Late Ordovician mass extinction

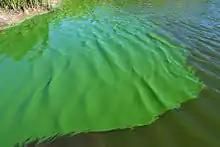
Cyanobacteria blooms after the Hirnantian glaciation likely caused the Hirnantian–Rhuddanian global anoxic event, the main factor behind the second extinction pulse.

The cause of the glaciation is heavily debated. The late Ordovician glaciation was preceded by a fall in atmospheric carbon dioxide (from 7,000 ppm to 4,400 ppm). Atmospheric and oceanic CO levels may have fluctuated with the growth and decay of Gondwanan glaciation. The appearance and development of terrestrial plants and microphytoplankton, which consumed atmospheric carbon dioxide, may have diminished the greenhouse effect and promoting the transition of the climatic system to the glacial mode. Heavy silicate weathering of the uplifting Appalachians and Caledonides occurred during the Late Ordovician, which sequestered CO. In the Hirnantian stage the volcanism diminished, and the continued weathering caused a significant and rapid draw down of CO coincident with the rapid and short ice age. As Earth cooled and sea levels dropped, highly weatherable carbonate platforms became exposed above water, enkindling a positive feedback loop of inorganic carbon sequestration. A hypothetical large igneous province emplaced during the Katian whose existence is unproven has been speculated to have been the sink that absorbed carbon dioxide and precipitated Hirnantian cooling. Alternatively, volcanic activity may have caused the cooling by supplying sulphur aerosols to the atmosphere and generating severe volcanic winters that triggered a runaway ice-albedo positive feedback loop. In addition, volcanic fertilisation of the oceans with phosphorus may have increased populations of photosynthetic algae and enhanced biological sequestration of carbon dioxide from the atmosphere. Increased burial of organic carbon is another method of drawing down carbon dioxide from the air that may have played a role in the Late Ordovician. Other studies point to an asteroid strike and impact winter as the culprit for the glaciation. True polar wander and the associated rapid palaeogeographic changes have also been proposed as a cause. Other studies have even suggested that shading of the sun's rays by a temporary planetary ring formed from the partial breakup of a large meteor in the atmosphere may have caused the glaciation, which would also link it to the Ordovician meteor event.